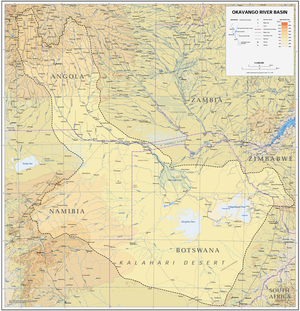
Okavangobassinet
Okavangobassinet er et endorheisk bassin i det sydvestlige Afrika. Bassinet omfatter områder i Angola, Botswana, Namibia og Zimbabwe, og har et samlet areal på 721.000 kvadratkilometer. Øst for bassinet løber vandet mod det Indiske Ocean, mens vand vest for bassinet løber mod Atlanterhavet.